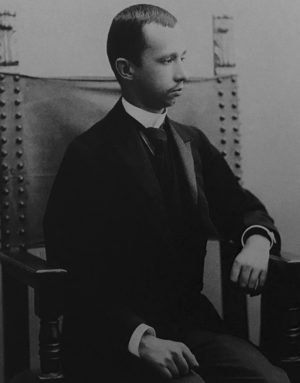
Le duché de Parme et Plaisance était un petit État de la péninsule italienne qui exista entre 1545 et 1802 puis de 1814 à 1859.